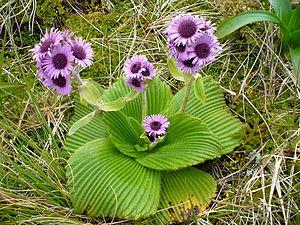
Les îles Campbell sont un archipel sub-antarctique néo-zélandais.
Les mégaherbes sont un groupe de plantes herbacées pérennes poussant dans les îles sub-antarctiques de Nouvelle-Zélande. Elles sont caractérisées par leur grande taille, avec des feuilles énormes et de très grandes fleurs souvent colorées, et se sont adaptées aux rudes conditions climatiques des îles. Le bétail introduit dans les îles au XIXᵉ siècle a fortement réduit la population de mégaherbes, à tel point qu'au XXᵉ siècle les mégaherbes étaient menacées d'extinction. Depuis le retrait du bétail en 1993, les mégaherbes se sont régénérées avec succès et de manière spectaculaire. Elles ont été décrites comme « l'expérience botanique exceptionnelle de la Nouvelle-Zélande ».
Pleurophyllum est un genre botanique appartenant à la famille des Asteraceae. Ces espèces sont originaires de certaines îles sub-antarctiques de Nouvelle-Zélande et de l'île Macquarie, qui présente beaucoup de caractéristiques communes mais appartient à l'Australie. Ce sont des mégaherbes, c'est-à-dire des plantes herbacées caractérisées par leur grande taille, leurs feuilles énormes et leurs très grandes fleurs colorées, qui se sont adaptées aux rudes conditions climatiques des îles.